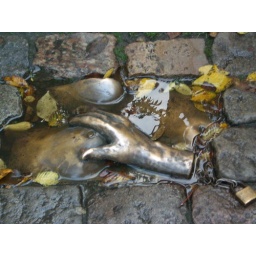
in the sidewalk of the red light district - see the chains that bind the hand